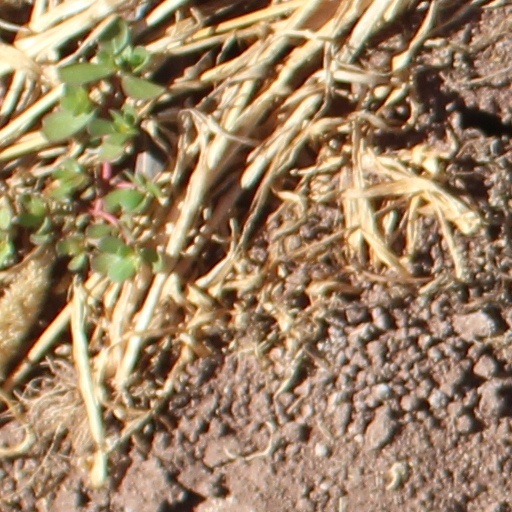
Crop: wheat